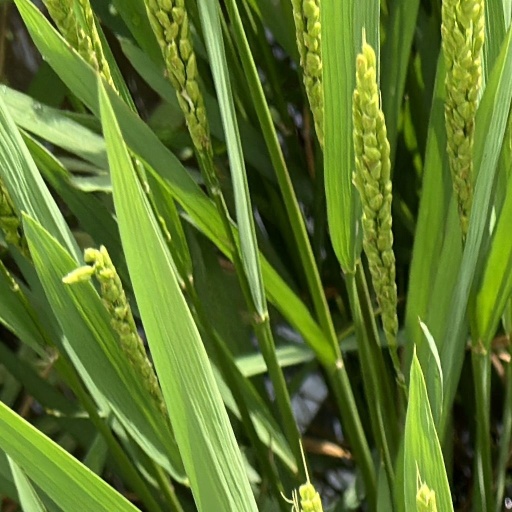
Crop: rice